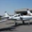
Label: airplane